Esterházy

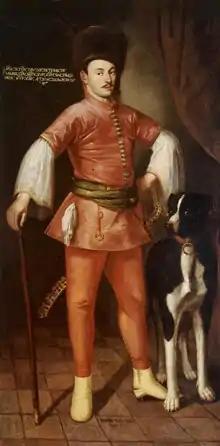
Prince Paul I of Esterházy

Paul was the third son of Nicholas, born in Eisenstadt. Elected Palatine in 1681 and created Prince of the Holy Roman Empire (in Hungary the title of Prince did not exist till the 20th century) in 1687 by the Emperor. Paul was a poet, a harpsichordist, and a composer; a number of his cantatas survive; see Harmonia Caelestis. He also wrote a number of religious works. Under Paul the palace in Eisenstadt was rebuilt. Paul served as commander of troops in southern Hungary, during the struggle against the Turks, starting in 1667, and his troops were among the coalition that raised the siege of Vienna in 1683. He also played an important role in suppressing the autonomy of the existing Hungarian nobility.